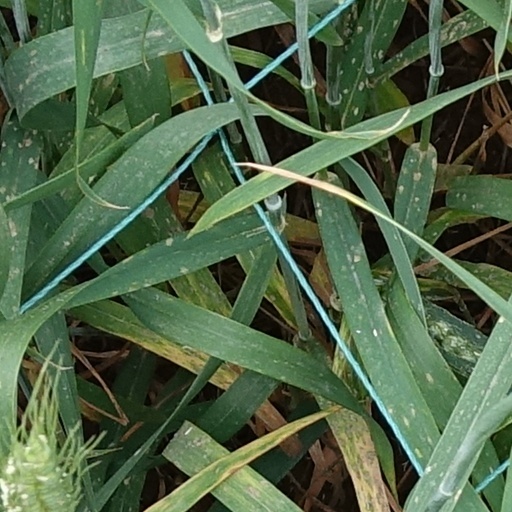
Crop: wheat